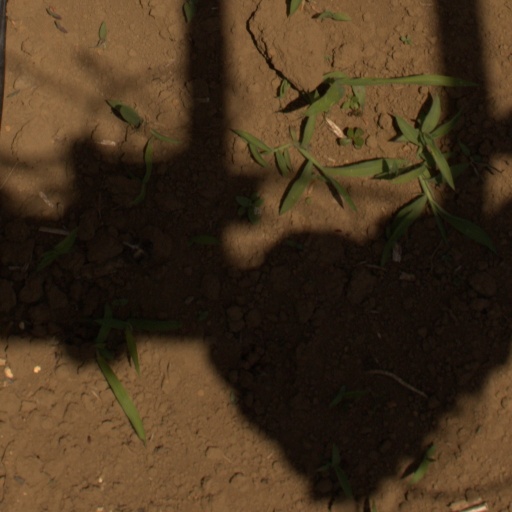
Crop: Jerusalem artichoke